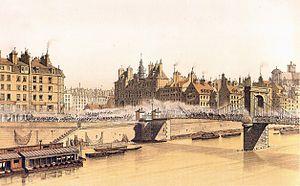
Gravure de Theodor Josef Hubert Hoffbauer représentant l'Hôtel de Ville de Paris pendant la révolution de 1830, le 28 juillet.